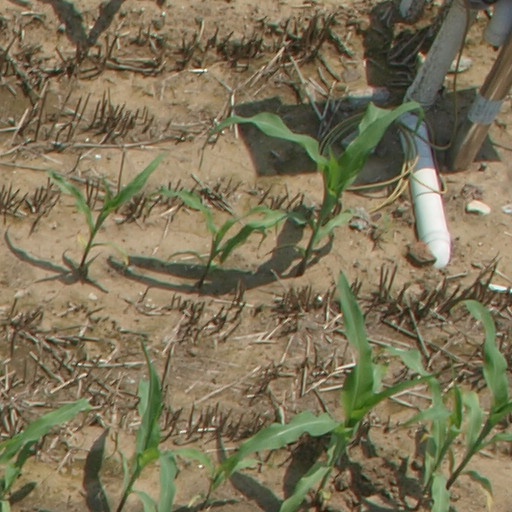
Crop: maize; corn